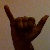
The image shows a hand gesture representing the letter 'Y' in Indian Sign Language.